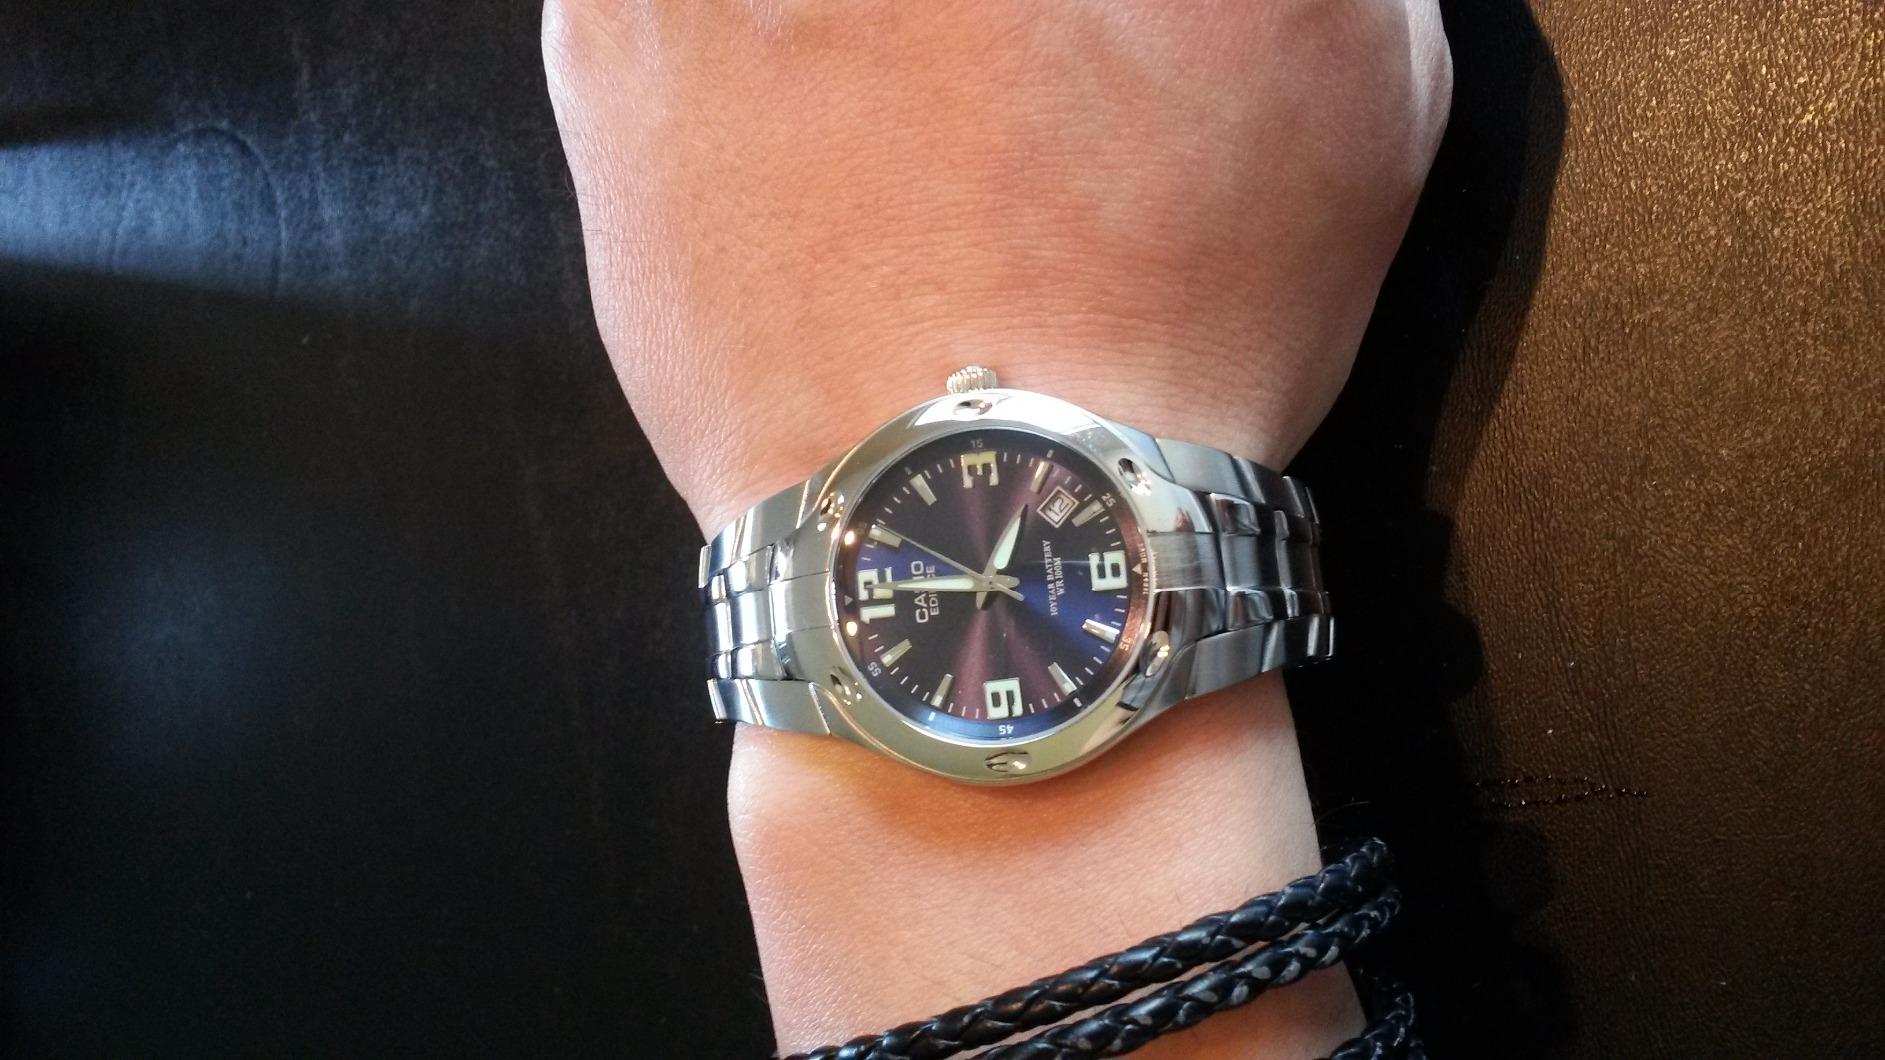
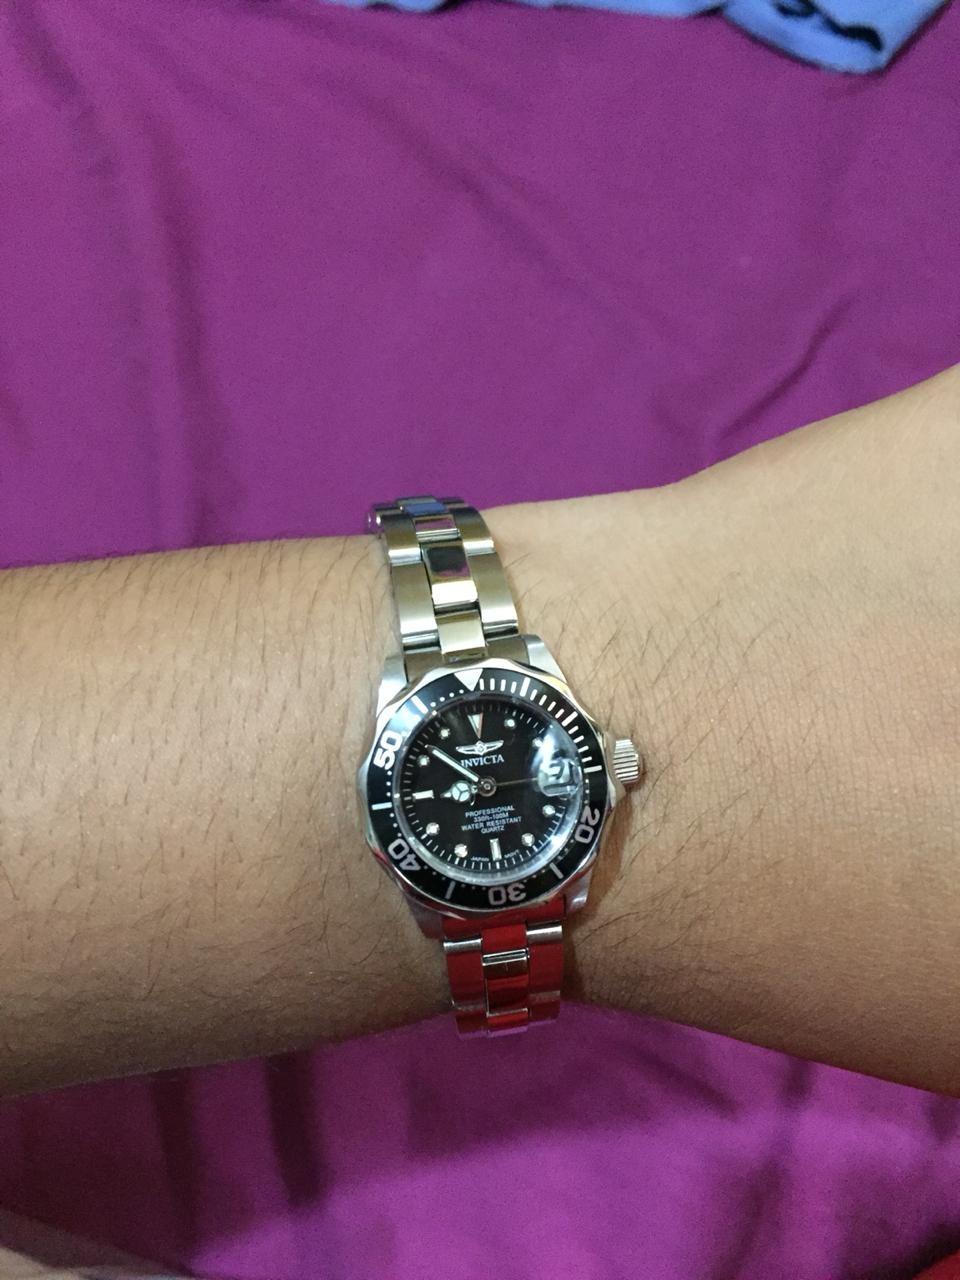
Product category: accessories_watch
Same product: no